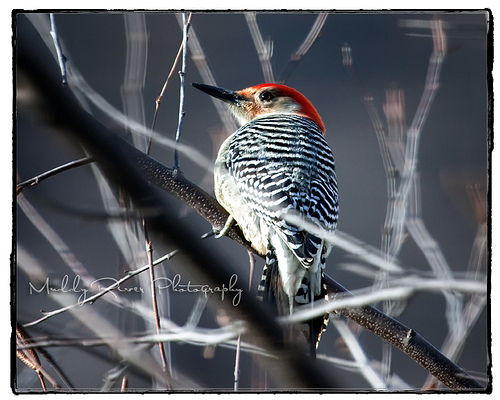
this black and white striped bird has bright red on top of his head
this bird has a long black bill, a red crown, and a white throat and breast.
this black and white striped bird has a red crown and nape, and a thin black bill.
this bird has a red crown, a spotted back, and a long billa small bird with a sort of zebra pattern on its body, and a white and red heada black and white stripped bird with a red crown.
this red crowned bird has a black and white striped pattern over it's back and wings.
a black and white s
this bird has a bright red crown with striking black and white stripes on body and wings.
a bird with a distinct red patch on its head and black and white stripes on its wings.
Species: Red Bellied Woodpecker